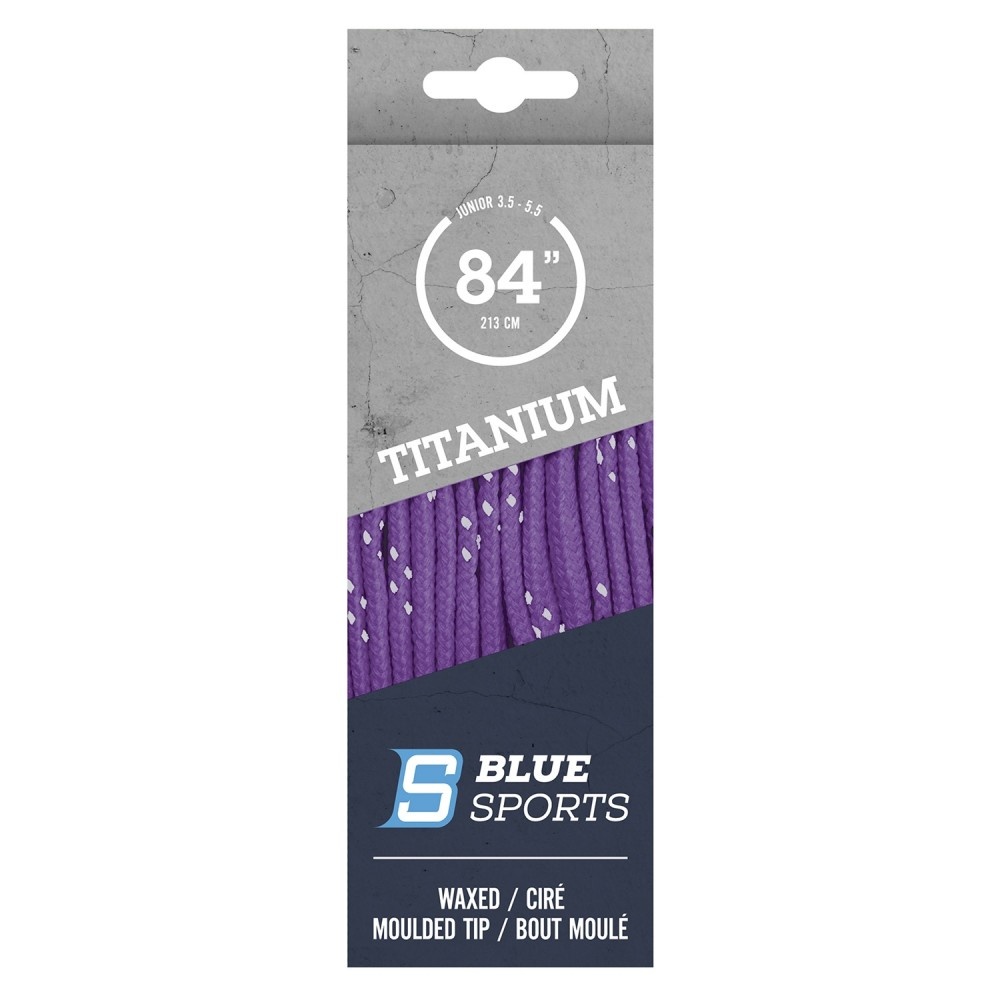
Titanum Schnürsenkel Eishockey gewachst 96-120 Zoll lila
Brand: shop-halona
Titanum Pro Schnürsenkel für Eishockey gewachst Material: hochfestes Polyestergarn Tip: moldet Tip Länge: 243 - 304 cm Wachsbeschichtung in hoher Qualität Farbe: lila/purple 1 Paar Größen: 96" - 243 cm 108" - 274 cm 120" - 304 cm von Blue Sports
Category: Sporting Goods > Athletics > Figure Skating & Hockey > Hockey Stick Care > Hockey Stick Tape